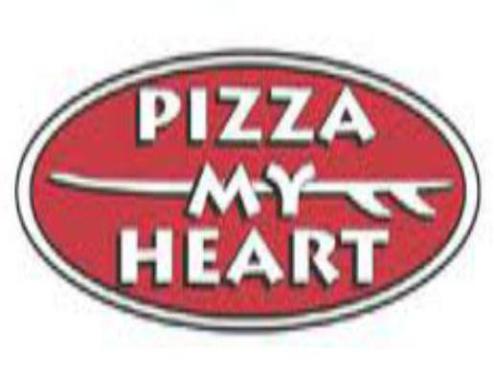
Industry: Food